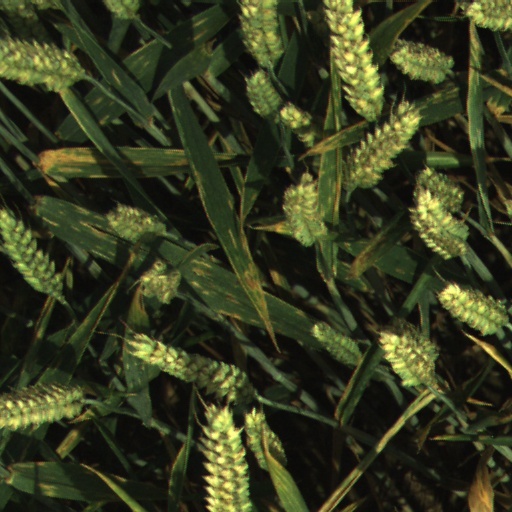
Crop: wheat